D. Serikbayev East Kazakhstan Technical University

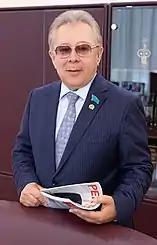
Rector Prof. Shaimardanov

On 7 May 1996, UKSDI was reorganized into the East Kazakhstan Technical University by the Order of the Government of the Republic of Kazakhstan No. 573. After the university issued a petition, it was named after Daulet Serikbayev by the Order of the Republic of Kazakhstan No. 1485 dated 3 November 1997. Since 2001, the university is called the D. Serikbayev East Kazakhstan State Technical University.